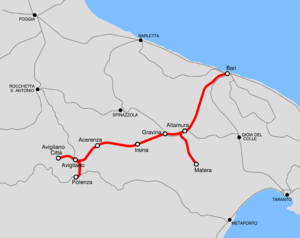
La gare de Bari-Centrale est une gare ferroviaire italienne, située piazza Aldo Moro au centre de la ville de Bari, capitale de la province de Bari et chef-lieu de la région des Pouilles.